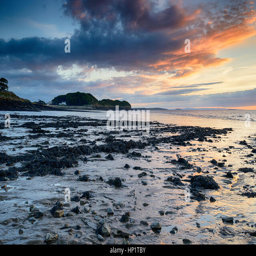
low tide at beach on the coast